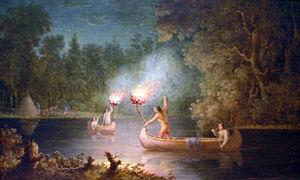
L'invention du bateau remonte à plusieurs milliers d'années, et correspond au besoin que l'homme a très tôt eu de pouvoir se déplacer sur l'eau, qu'il s'agisse de rivière ou de mer. Les bateaux ont accompagné l’homme dans son évolution. De la barque monoxyle du Mésolithique au puissant porte-avions nucléaire moderne, l'histoire des bateaux accompagne celle de l’Homme.